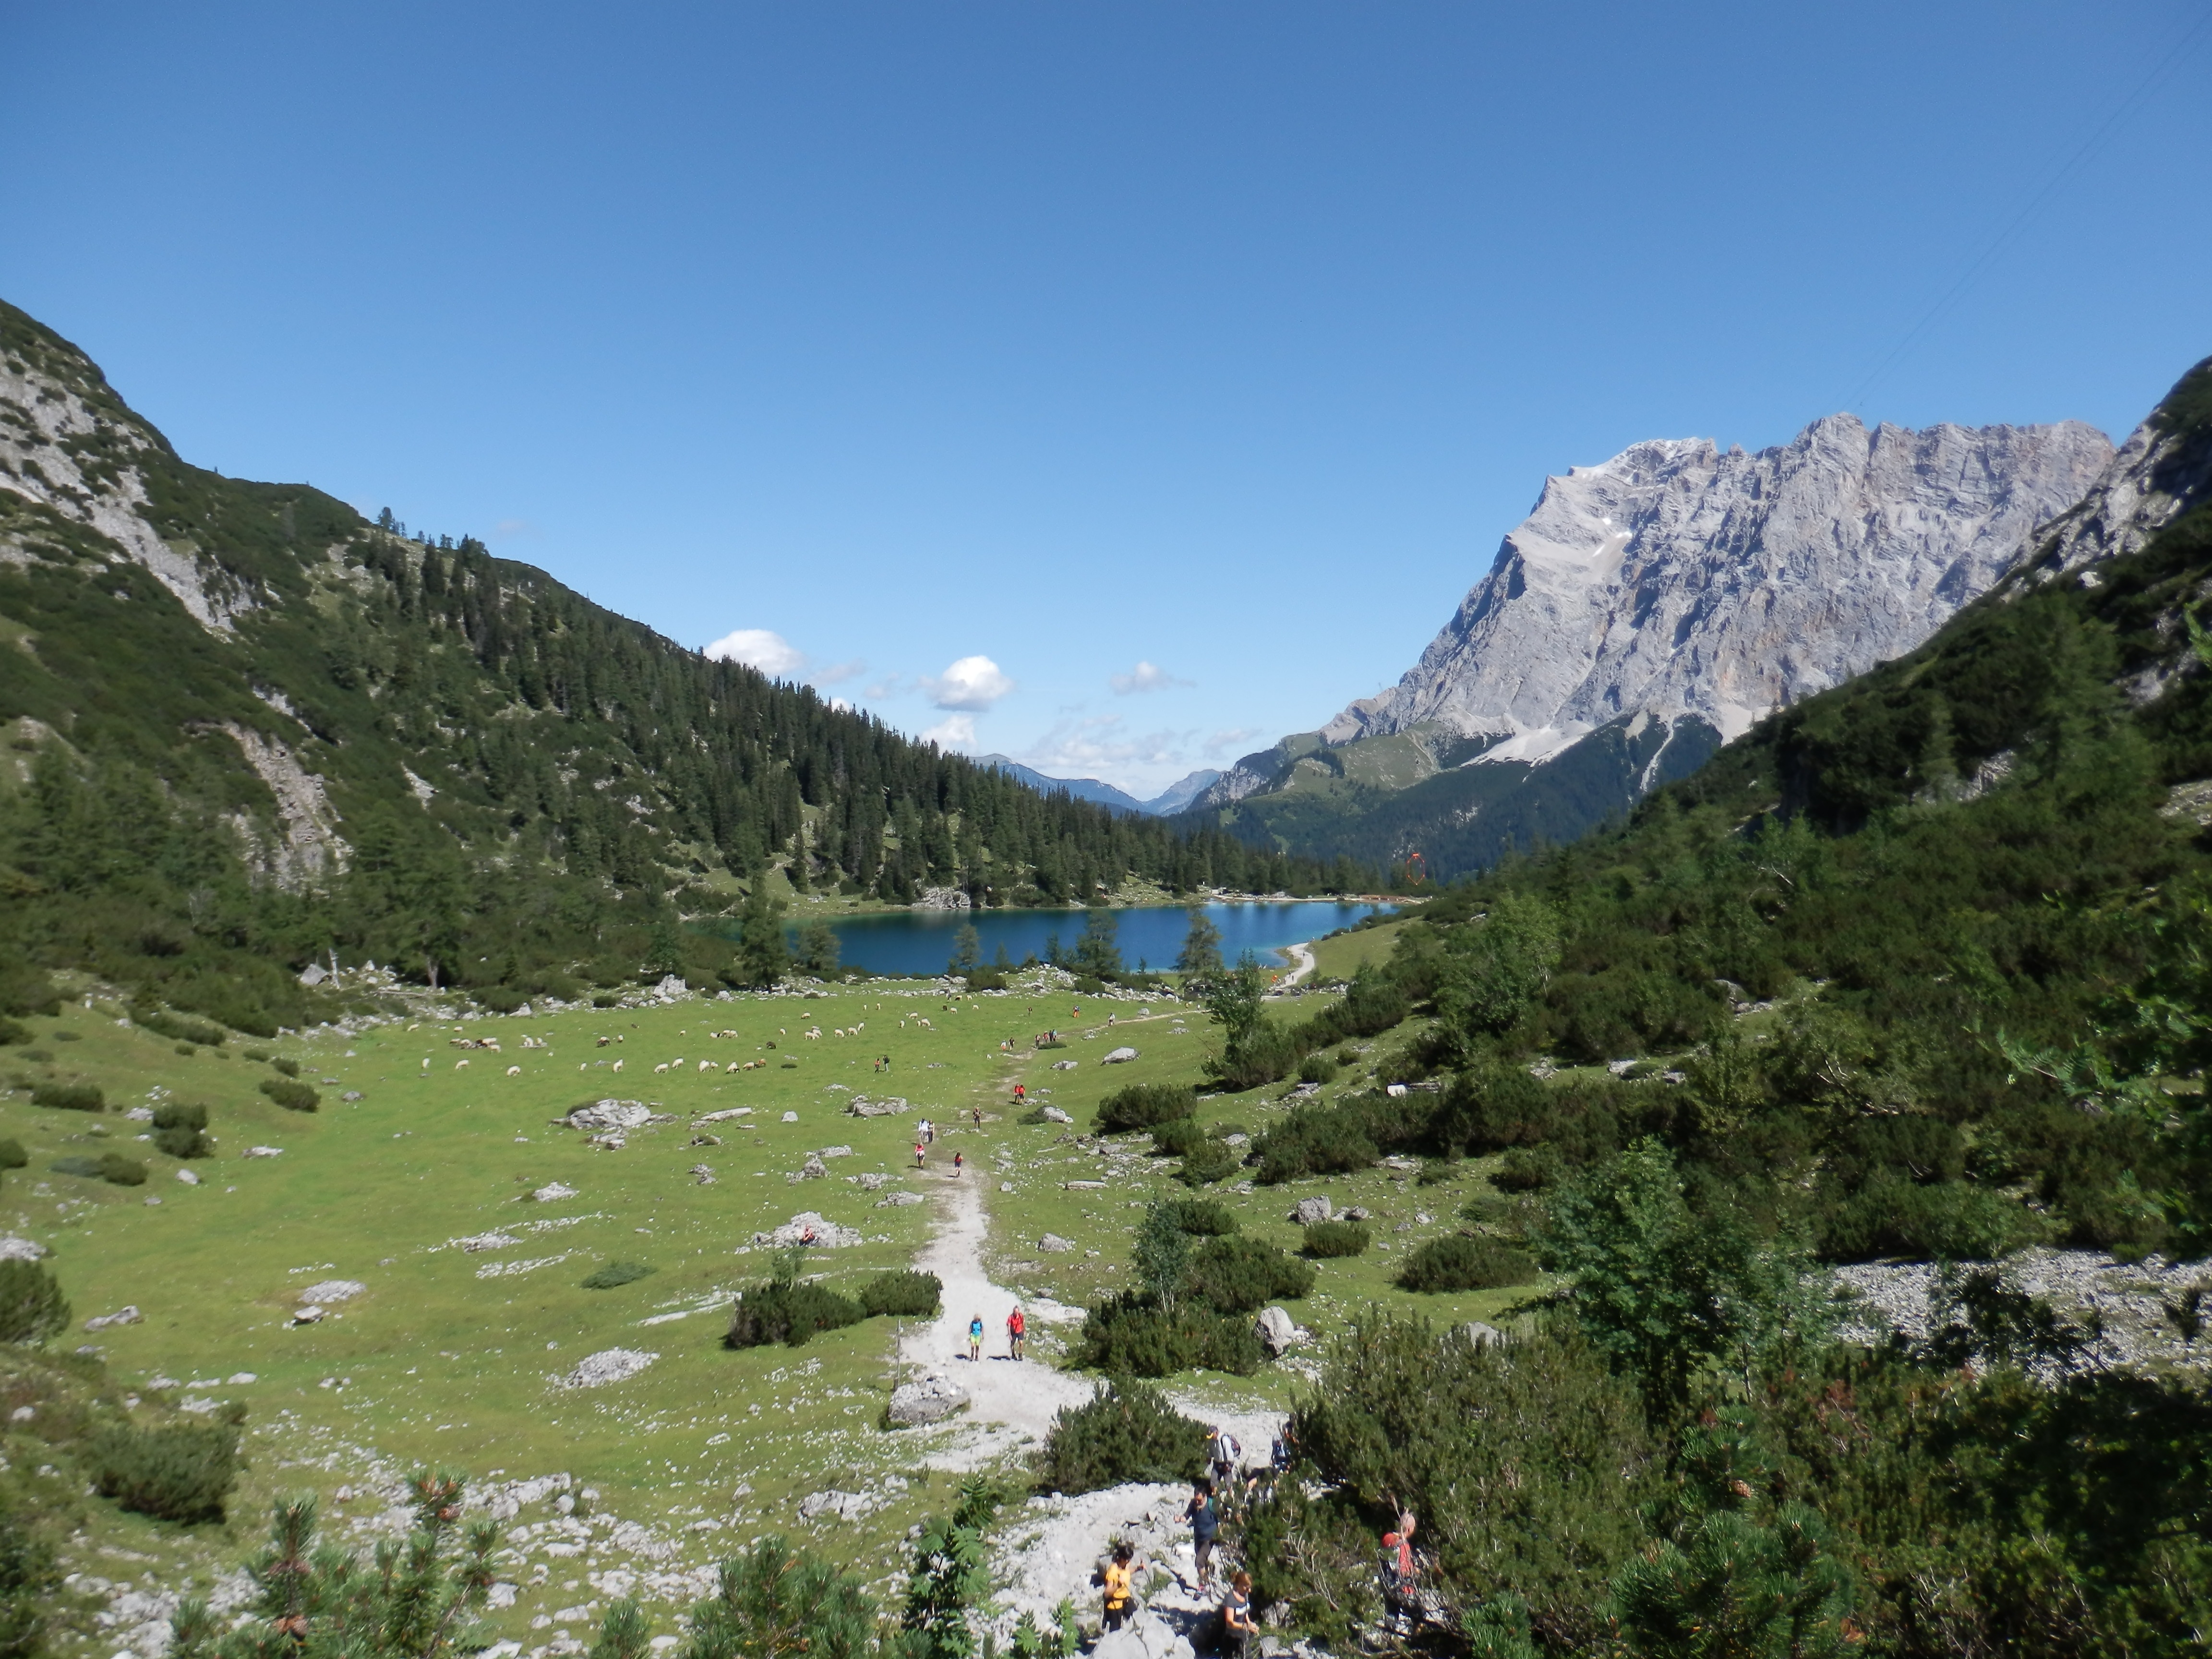
wilderness, walking, mountain, hiking, trail, adventure, valley, mountain range, ridge, alps, backpacking, plateau, zugspitze, fell, cirque, landform, tarn, mountain pass, sebensee, gaichtal, geographical feature, mountainous landforms